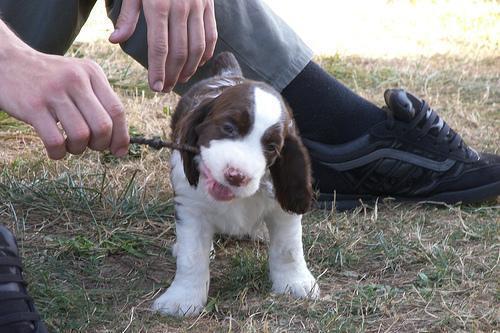
English_springer